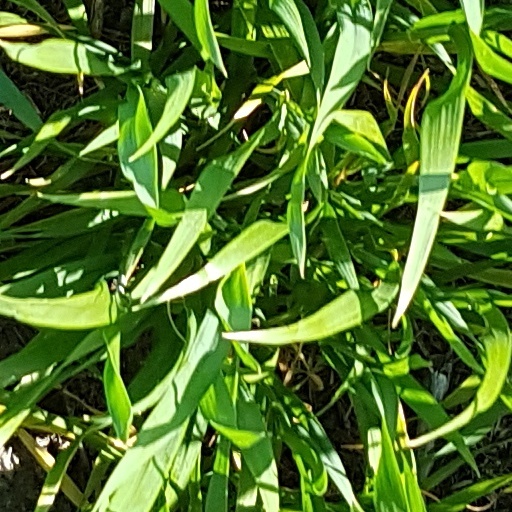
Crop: wheat